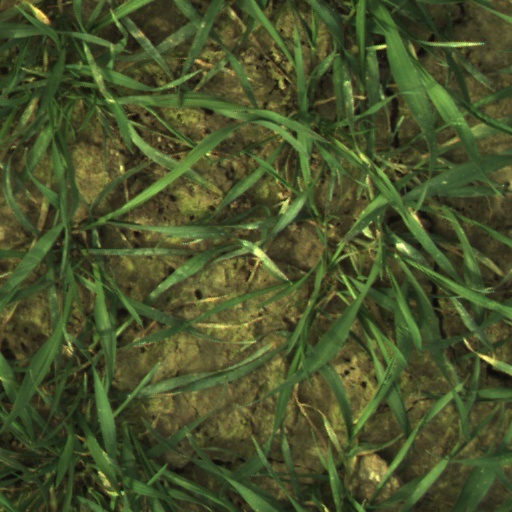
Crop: wheat